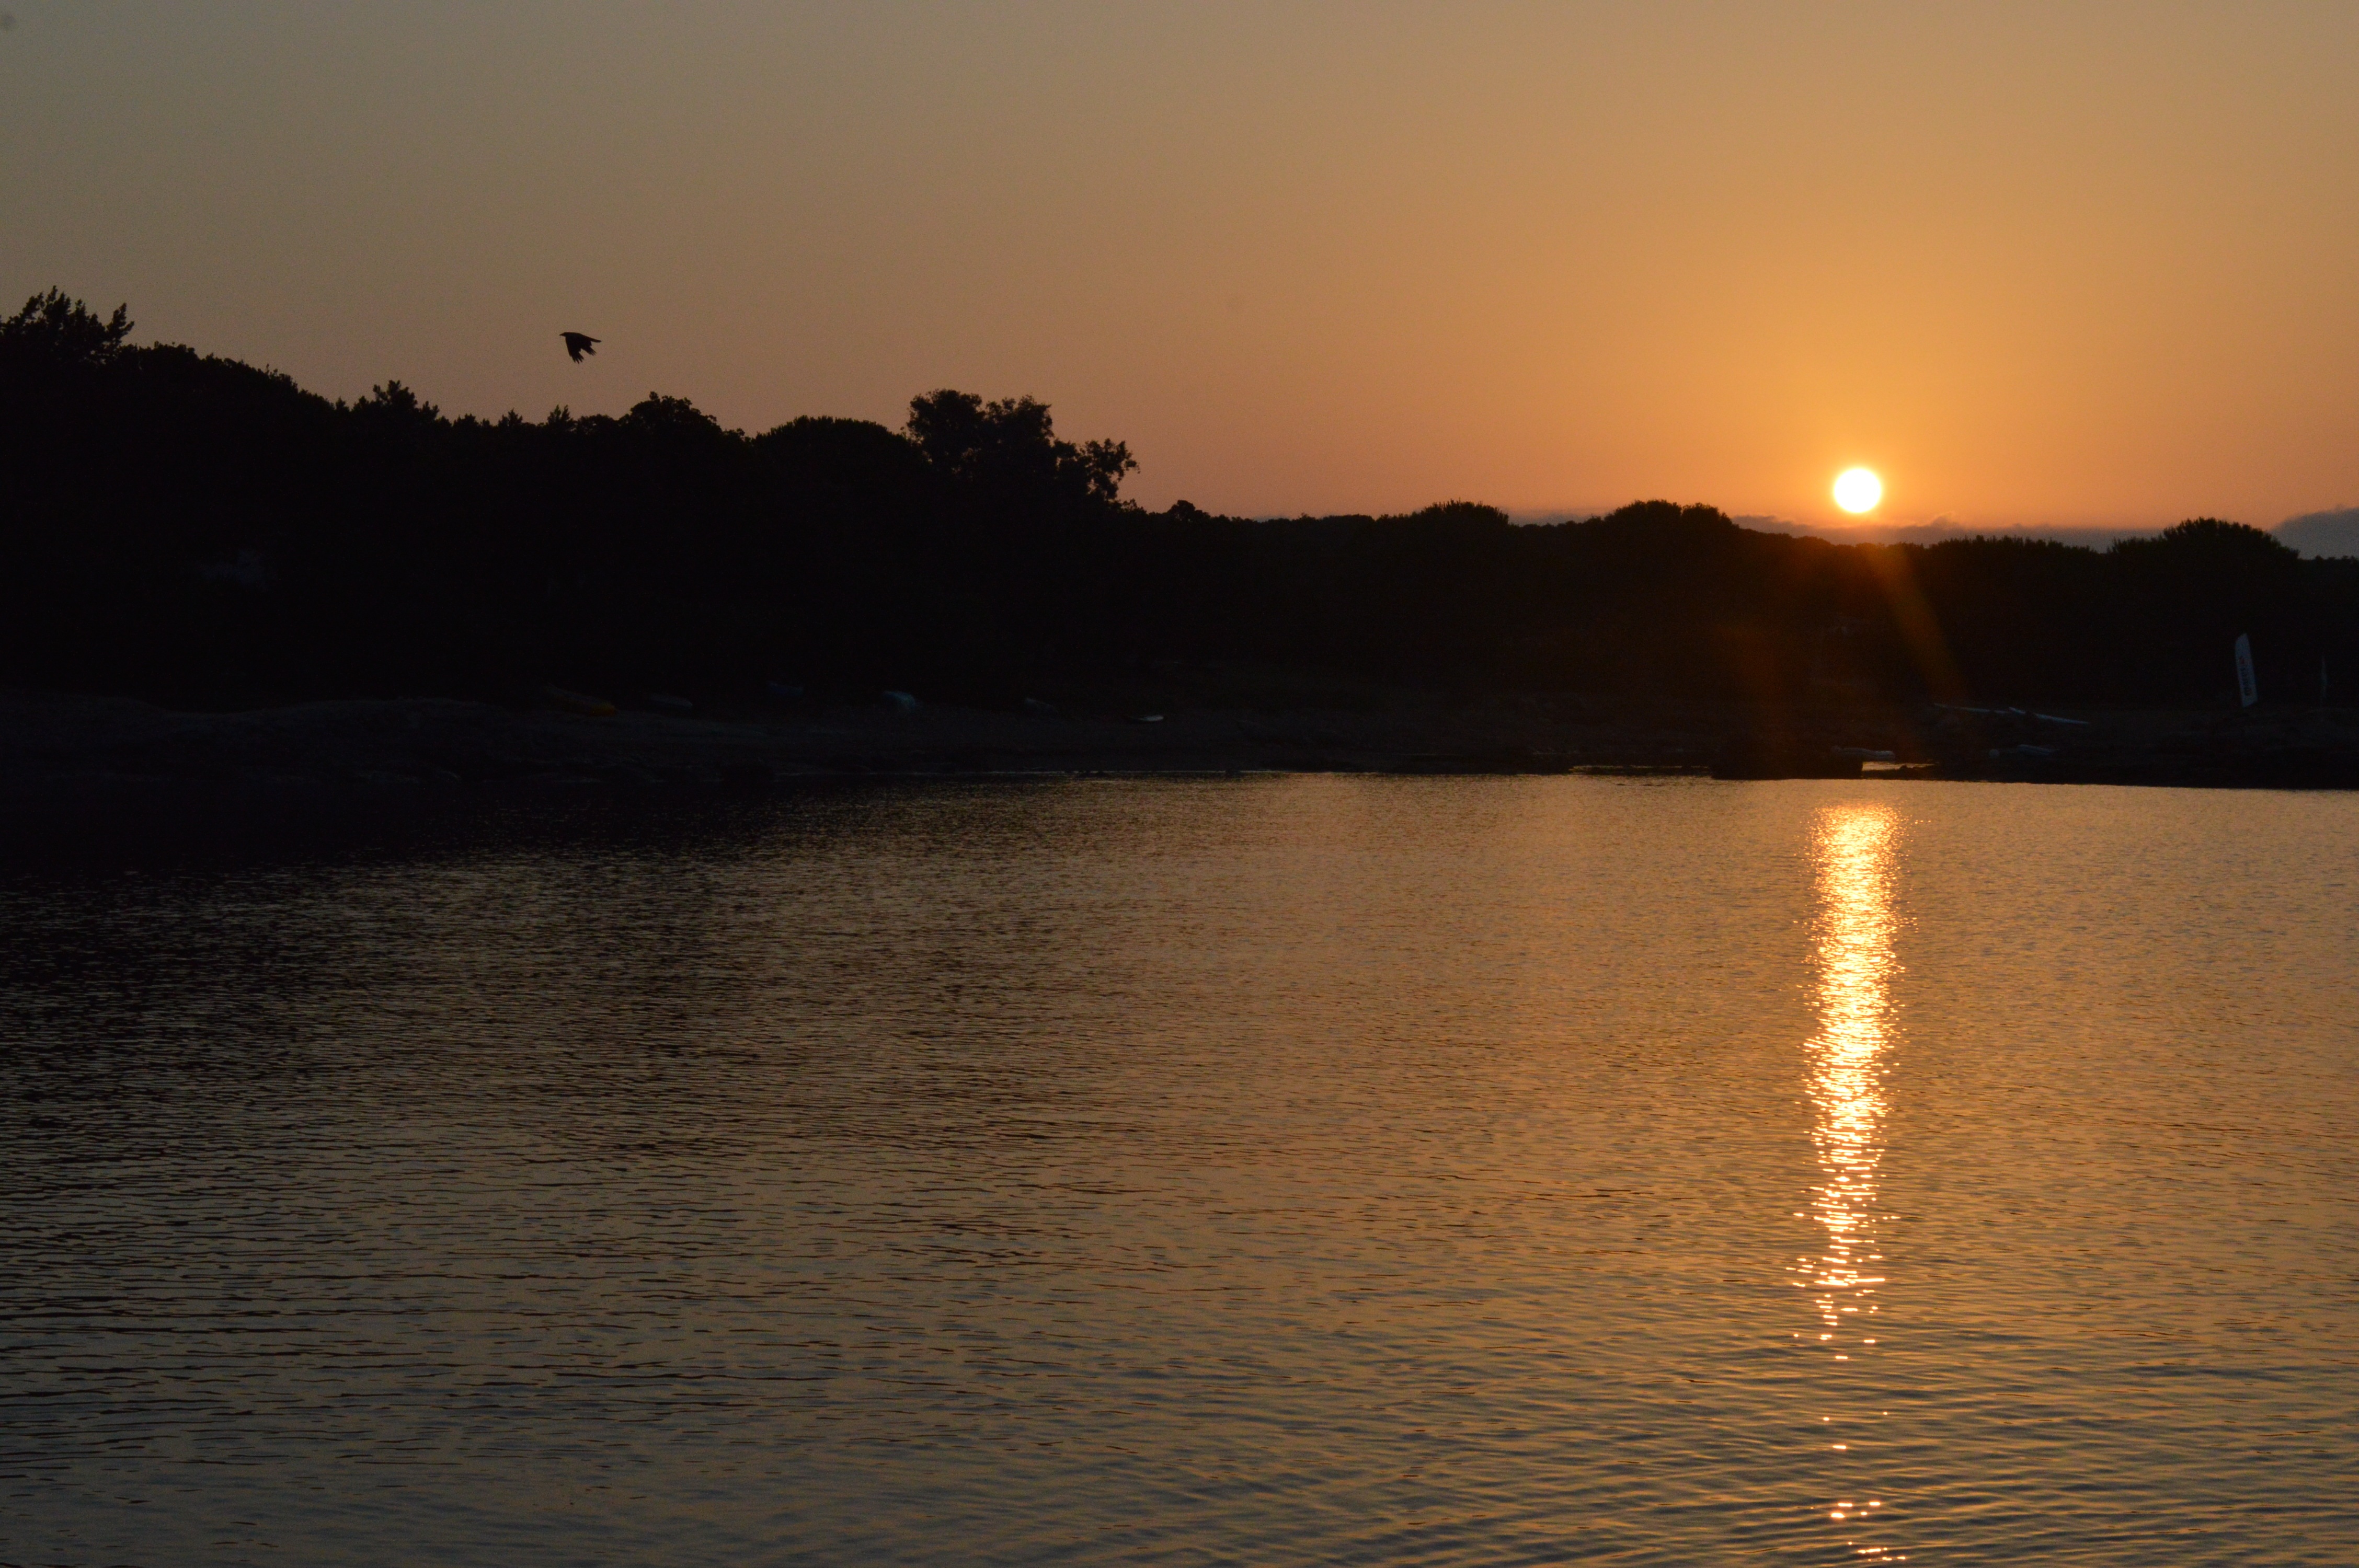
landscape, sea, coast, nature, horizon, bird, light, sky, sunshine, sun, sunrise, sunset, sunlight, morning, lake, dawn, river, summer, travel, dusk, evening, reflection, natural, holiday, bay, reservoir, body of water, relaxation, serenity, loch, harmony, afterglow, atmospheric phenomenon